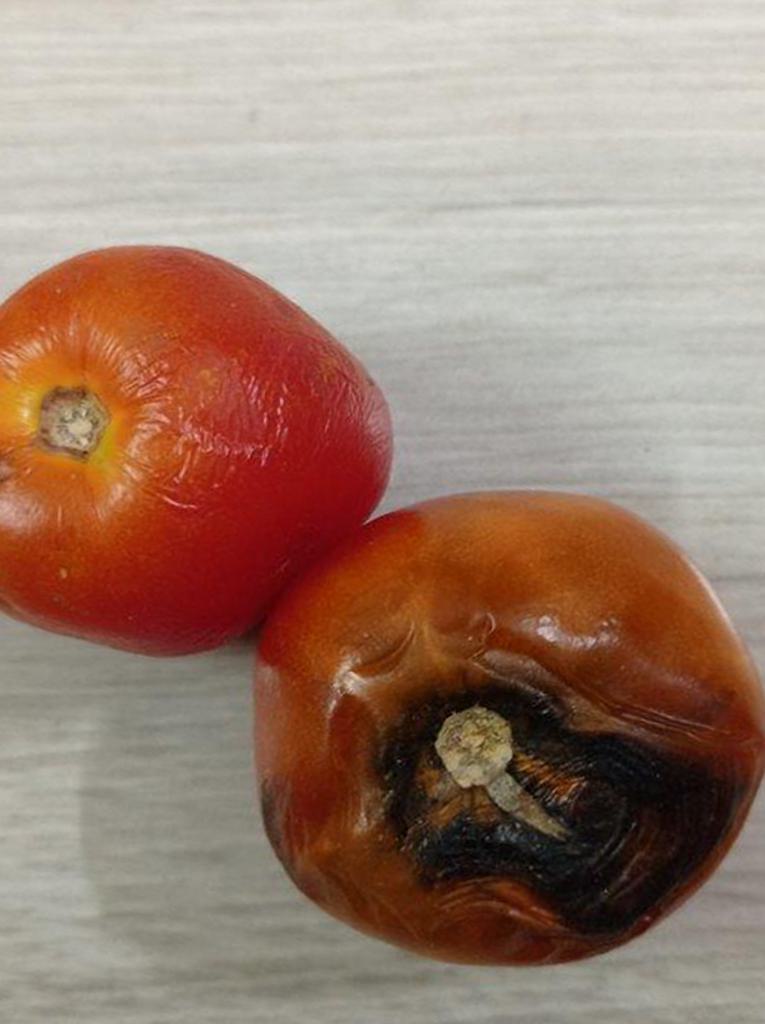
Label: Rotten